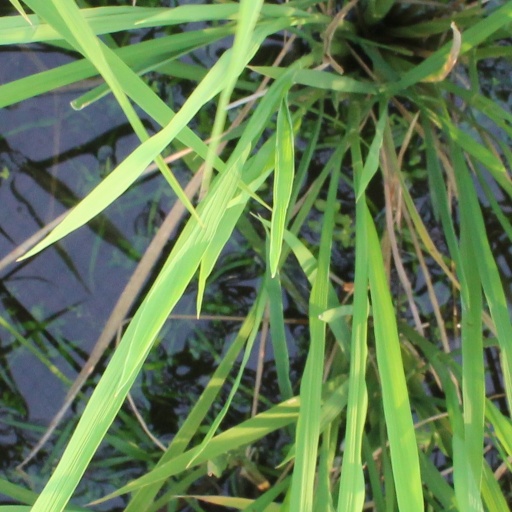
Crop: rice